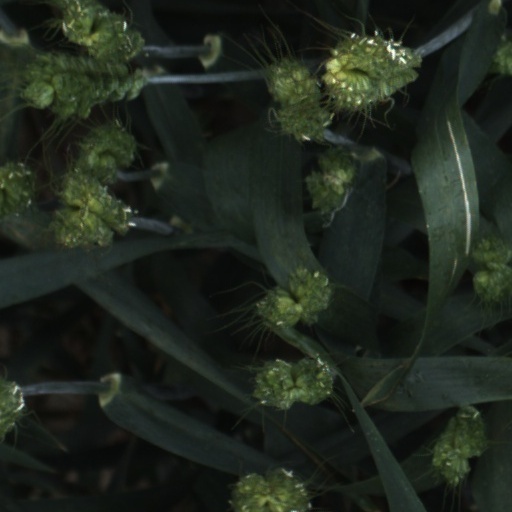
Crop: wheat